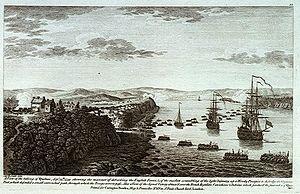
Vue de la prise de Québec, le 13 septembre 1759, montrant la tactique de débarquement de l'armée anglaise, et l'escalade déterminée de l'infanterie légère en haut d'une falaise boisée pour déloger le poste de commandement.